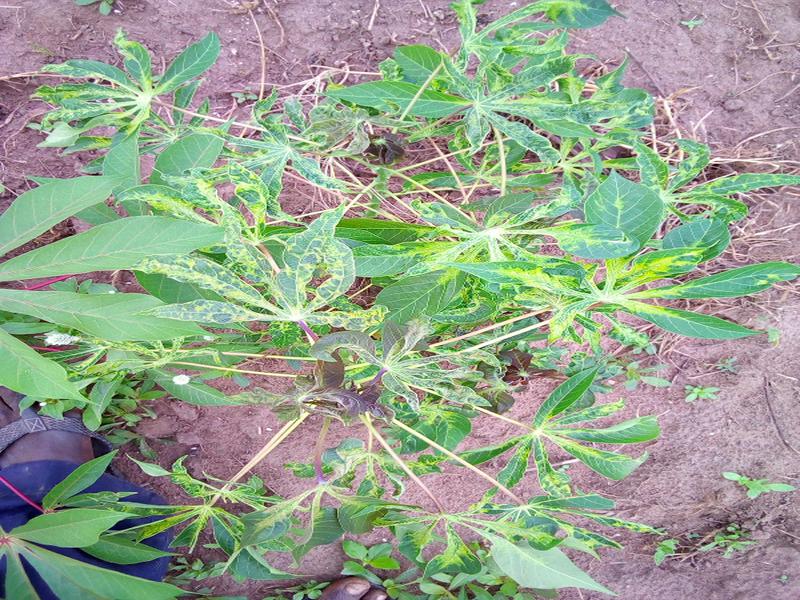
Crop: cassava
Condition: mosaic_disease